Expedition 68

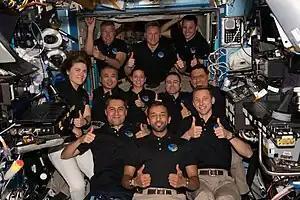

Initially, the expedition consisted of Cristoforetti and her three SpaceX Crew-4 crewmates Kjell N. Lindgren, Bob Hines, and Jessica Watkins, as well as Roscosmos cosmonauts Sergey Prokopyev, Dmitry Petelin, and American astronaut Francisco Rubio, who launched aboard Soyuz MS-22 on September 21, 2022 and were transferred from Expedition 67 alongside the Crew-4 astronauts.